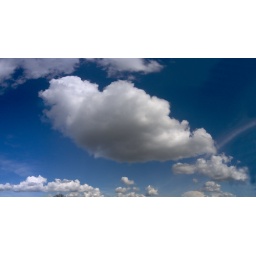
the sky is blue like the eggs in winter